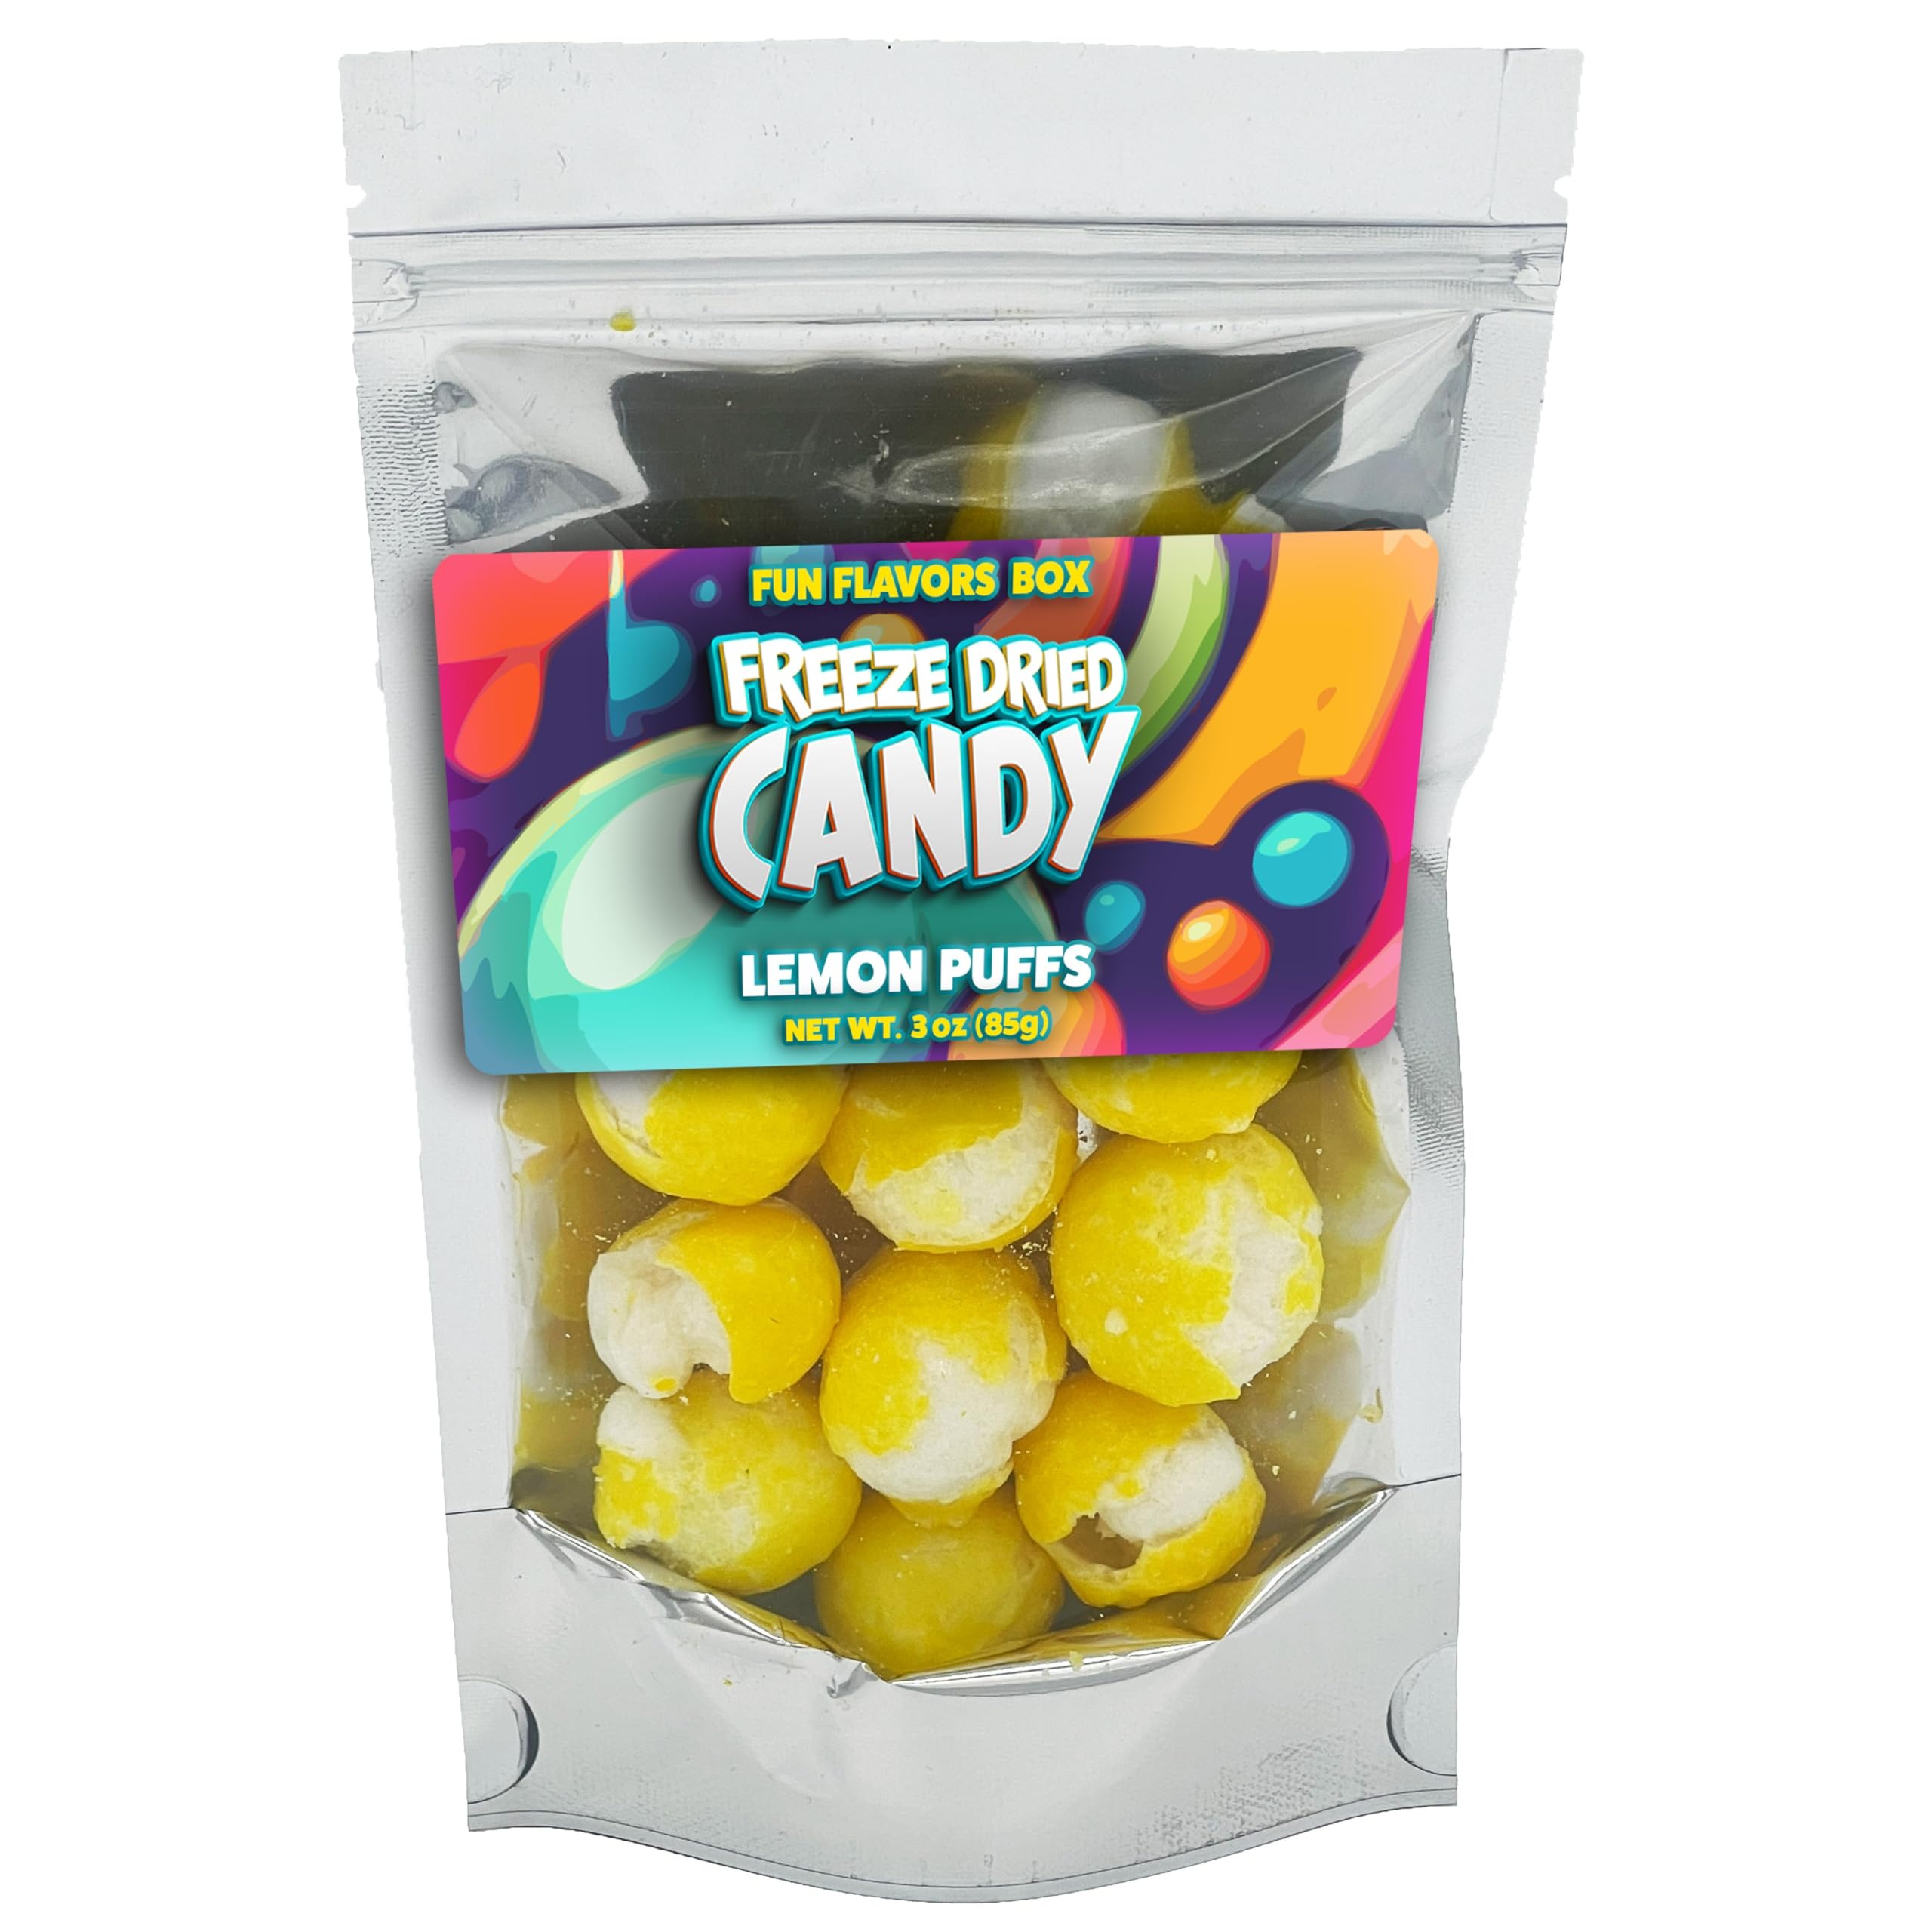
Item Name: Fun Flavors Box - Freeze Dried Sour Candy Lemon Puffs Variety Pack Crunch Snack Treats, 3 oz
Bullet Point 1: Gluten-free
Bullet Point 2: Space themed party favor gift idea
Bullet Point 3: Tik Tok trending candy
Bullet Point 4: Sour lemon crunchy airy texture
Bullet Point 5: Exotic and unique candy gift
Bullet Point 6: On the go snack ideal for camping, hiking, traveling and snacking
Bullet Point 7: Resealable bag for freshness and convenience
Bullet Point 8: Made in the USA
Bullet Point 9: Packaging may vary
Product Description: Introducing the Fun Flavors Box Freeze Dried Candy, Sour Lemon Puffs! This unique and exotic candy gift resealable bag is filled with approximately 10-12 crunchy Lemon Puffs that are sure to delight your taste buds. This is a fun Tik Tok candy. The process of creating these Lemon Puffs starts with the original hard sour candy. Through a carefully crafted freeze-drying process, the candy is transformed into a crunchy, airy texture while preserving its intense sour lemon flavor. Each bite is a burst of citrusy goodness that will leave you craving for more. The Fun Flavors Box Freeze Dried Candy, Lemon Puffs is perfect for anyone who loves exploring new and exciting snacks.
Value: 3.0
Unit: Ounce

Price: 11.99